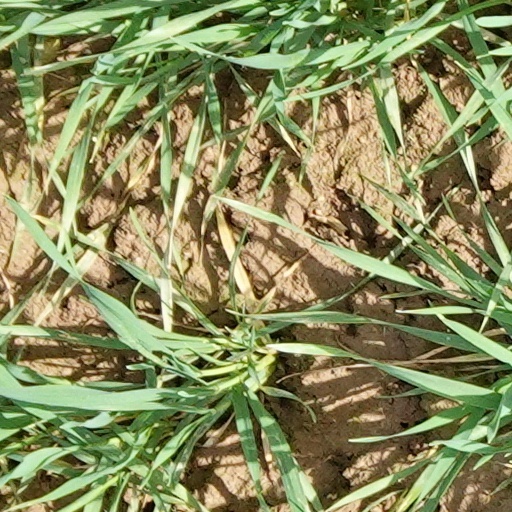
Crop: wheat